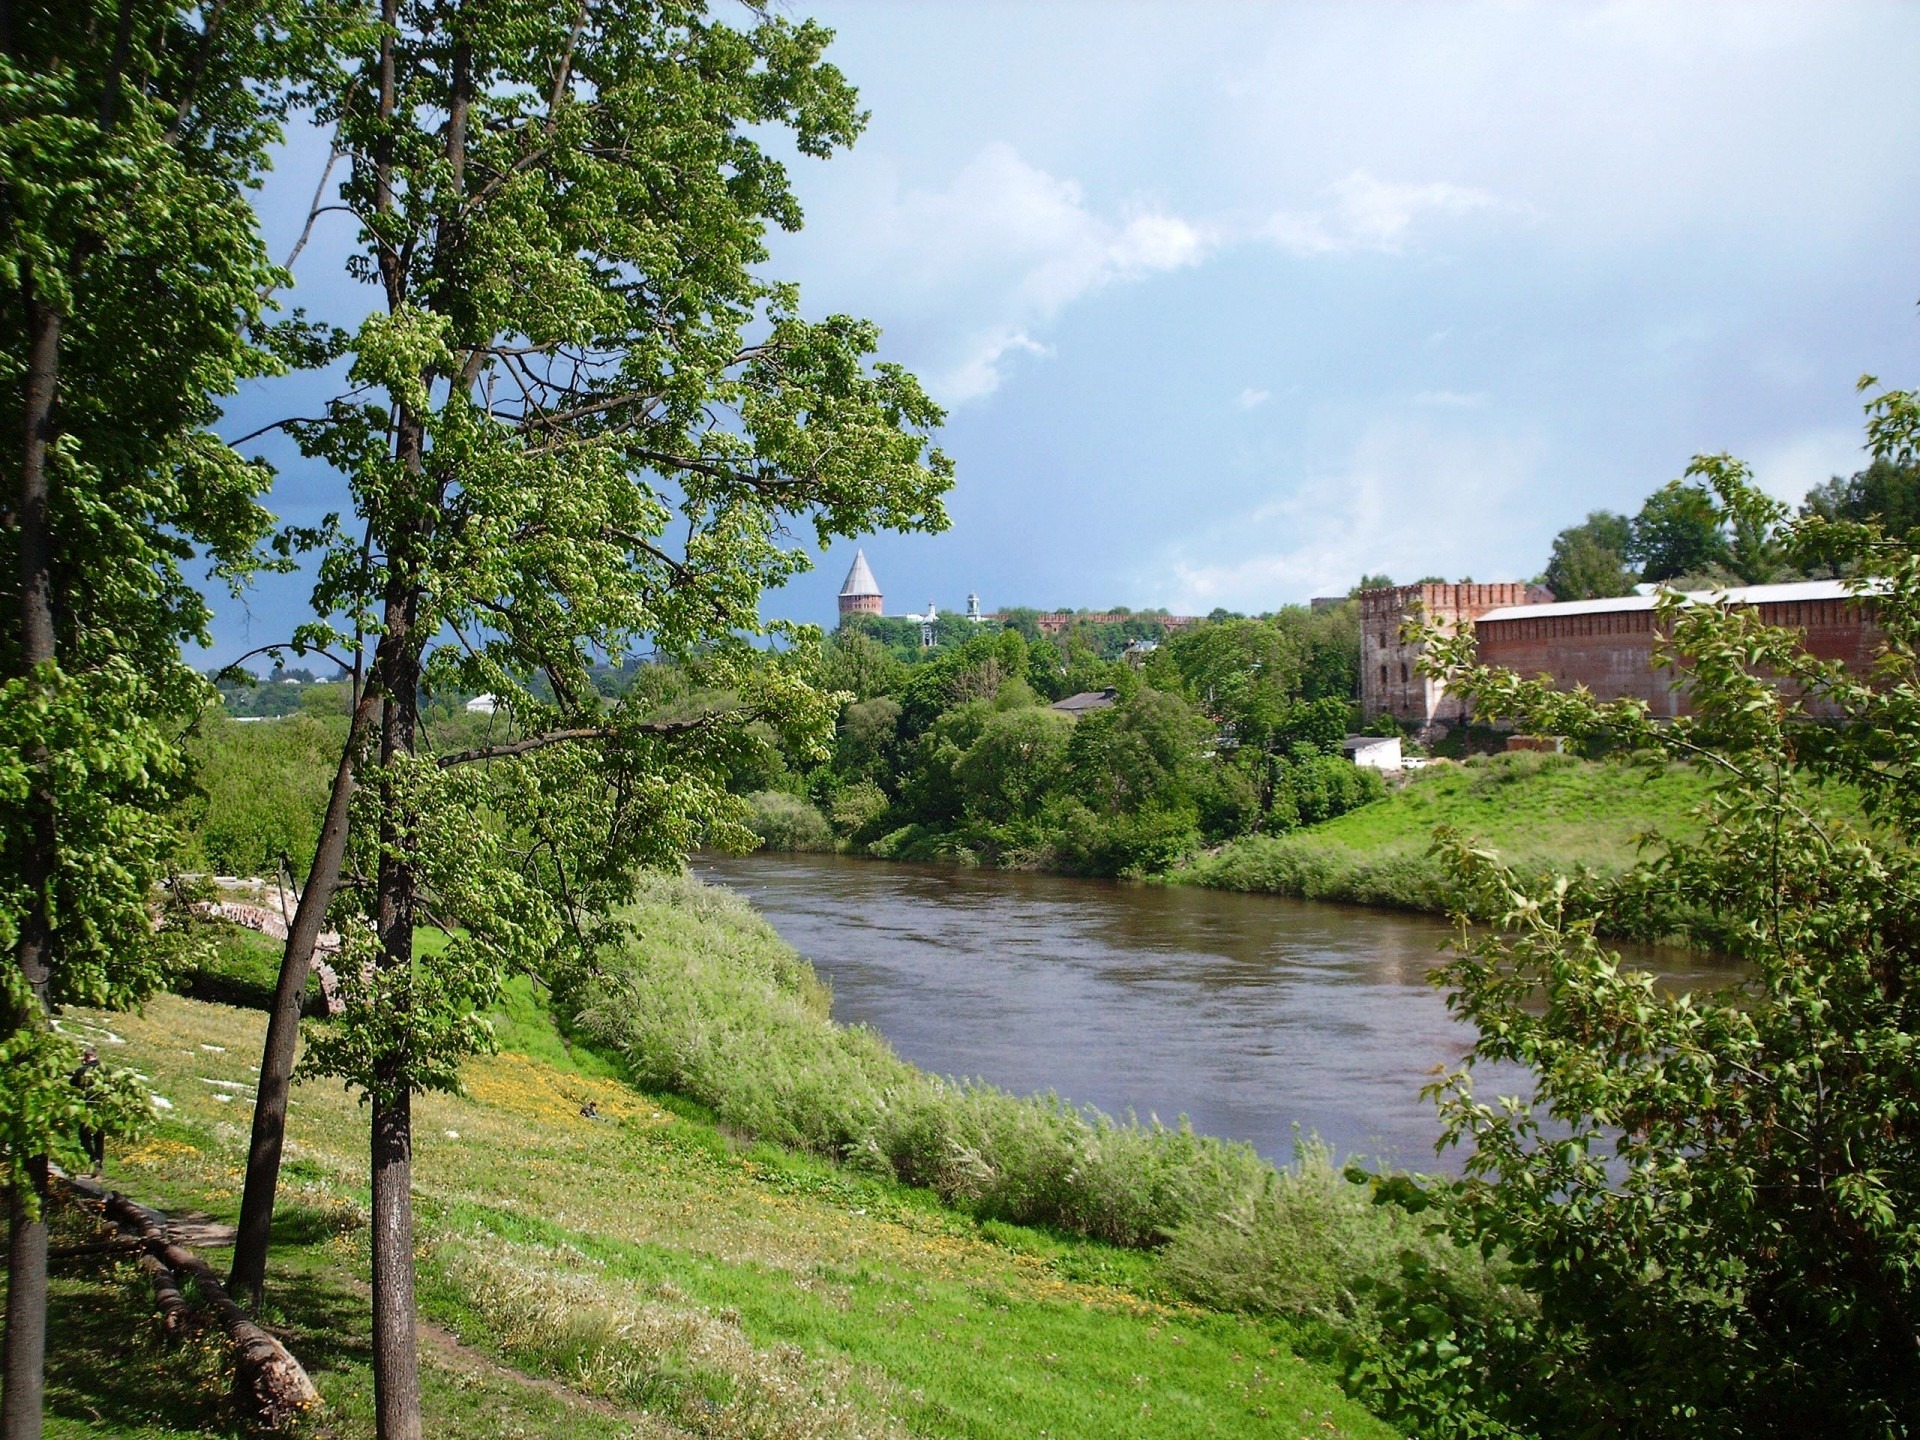
tree, water, nature, sky, lake, river, canal, summer, pond, jungle, reservoir, waterway, body of water, trees, clouds, wetland, summertime, russia, habitat, dnieper, rural area, russian federation, astronira